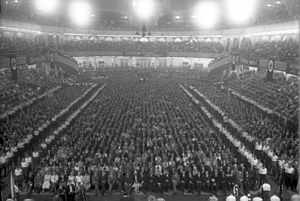
Berliner Sportpalast
Det indre af Sportpalast i 1930
Berliner Sportpalast var en alsidig sports- og kongreshal med plads til over 10.000 tilskuere. Den lå på Portsdamer Strasse 172 i Berlin-Schöneberg. Hallen blev bygget i 1910 og nedrevet den 13. november 1973. Hallen blev især kendt på grund af Sportpalasttalen af Joseph Goebbels, der i 1943 opfordrede til total krig.